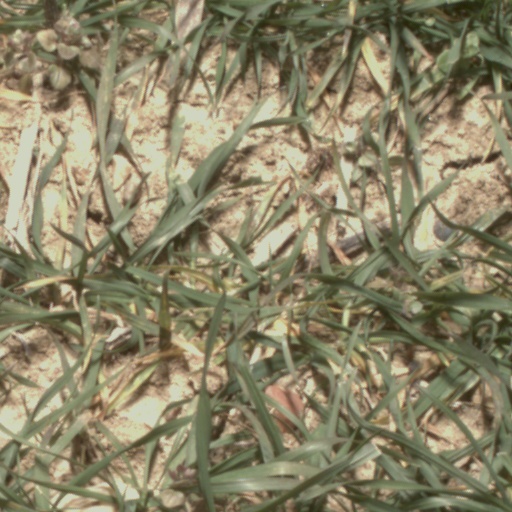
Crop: wheat